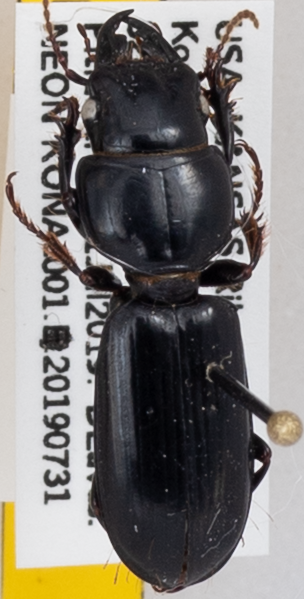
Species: Scarites subterraneus
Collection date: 2019-07-31
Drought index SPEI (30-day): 0.246
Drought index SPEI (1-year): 1.69
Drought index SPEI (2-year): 0.786